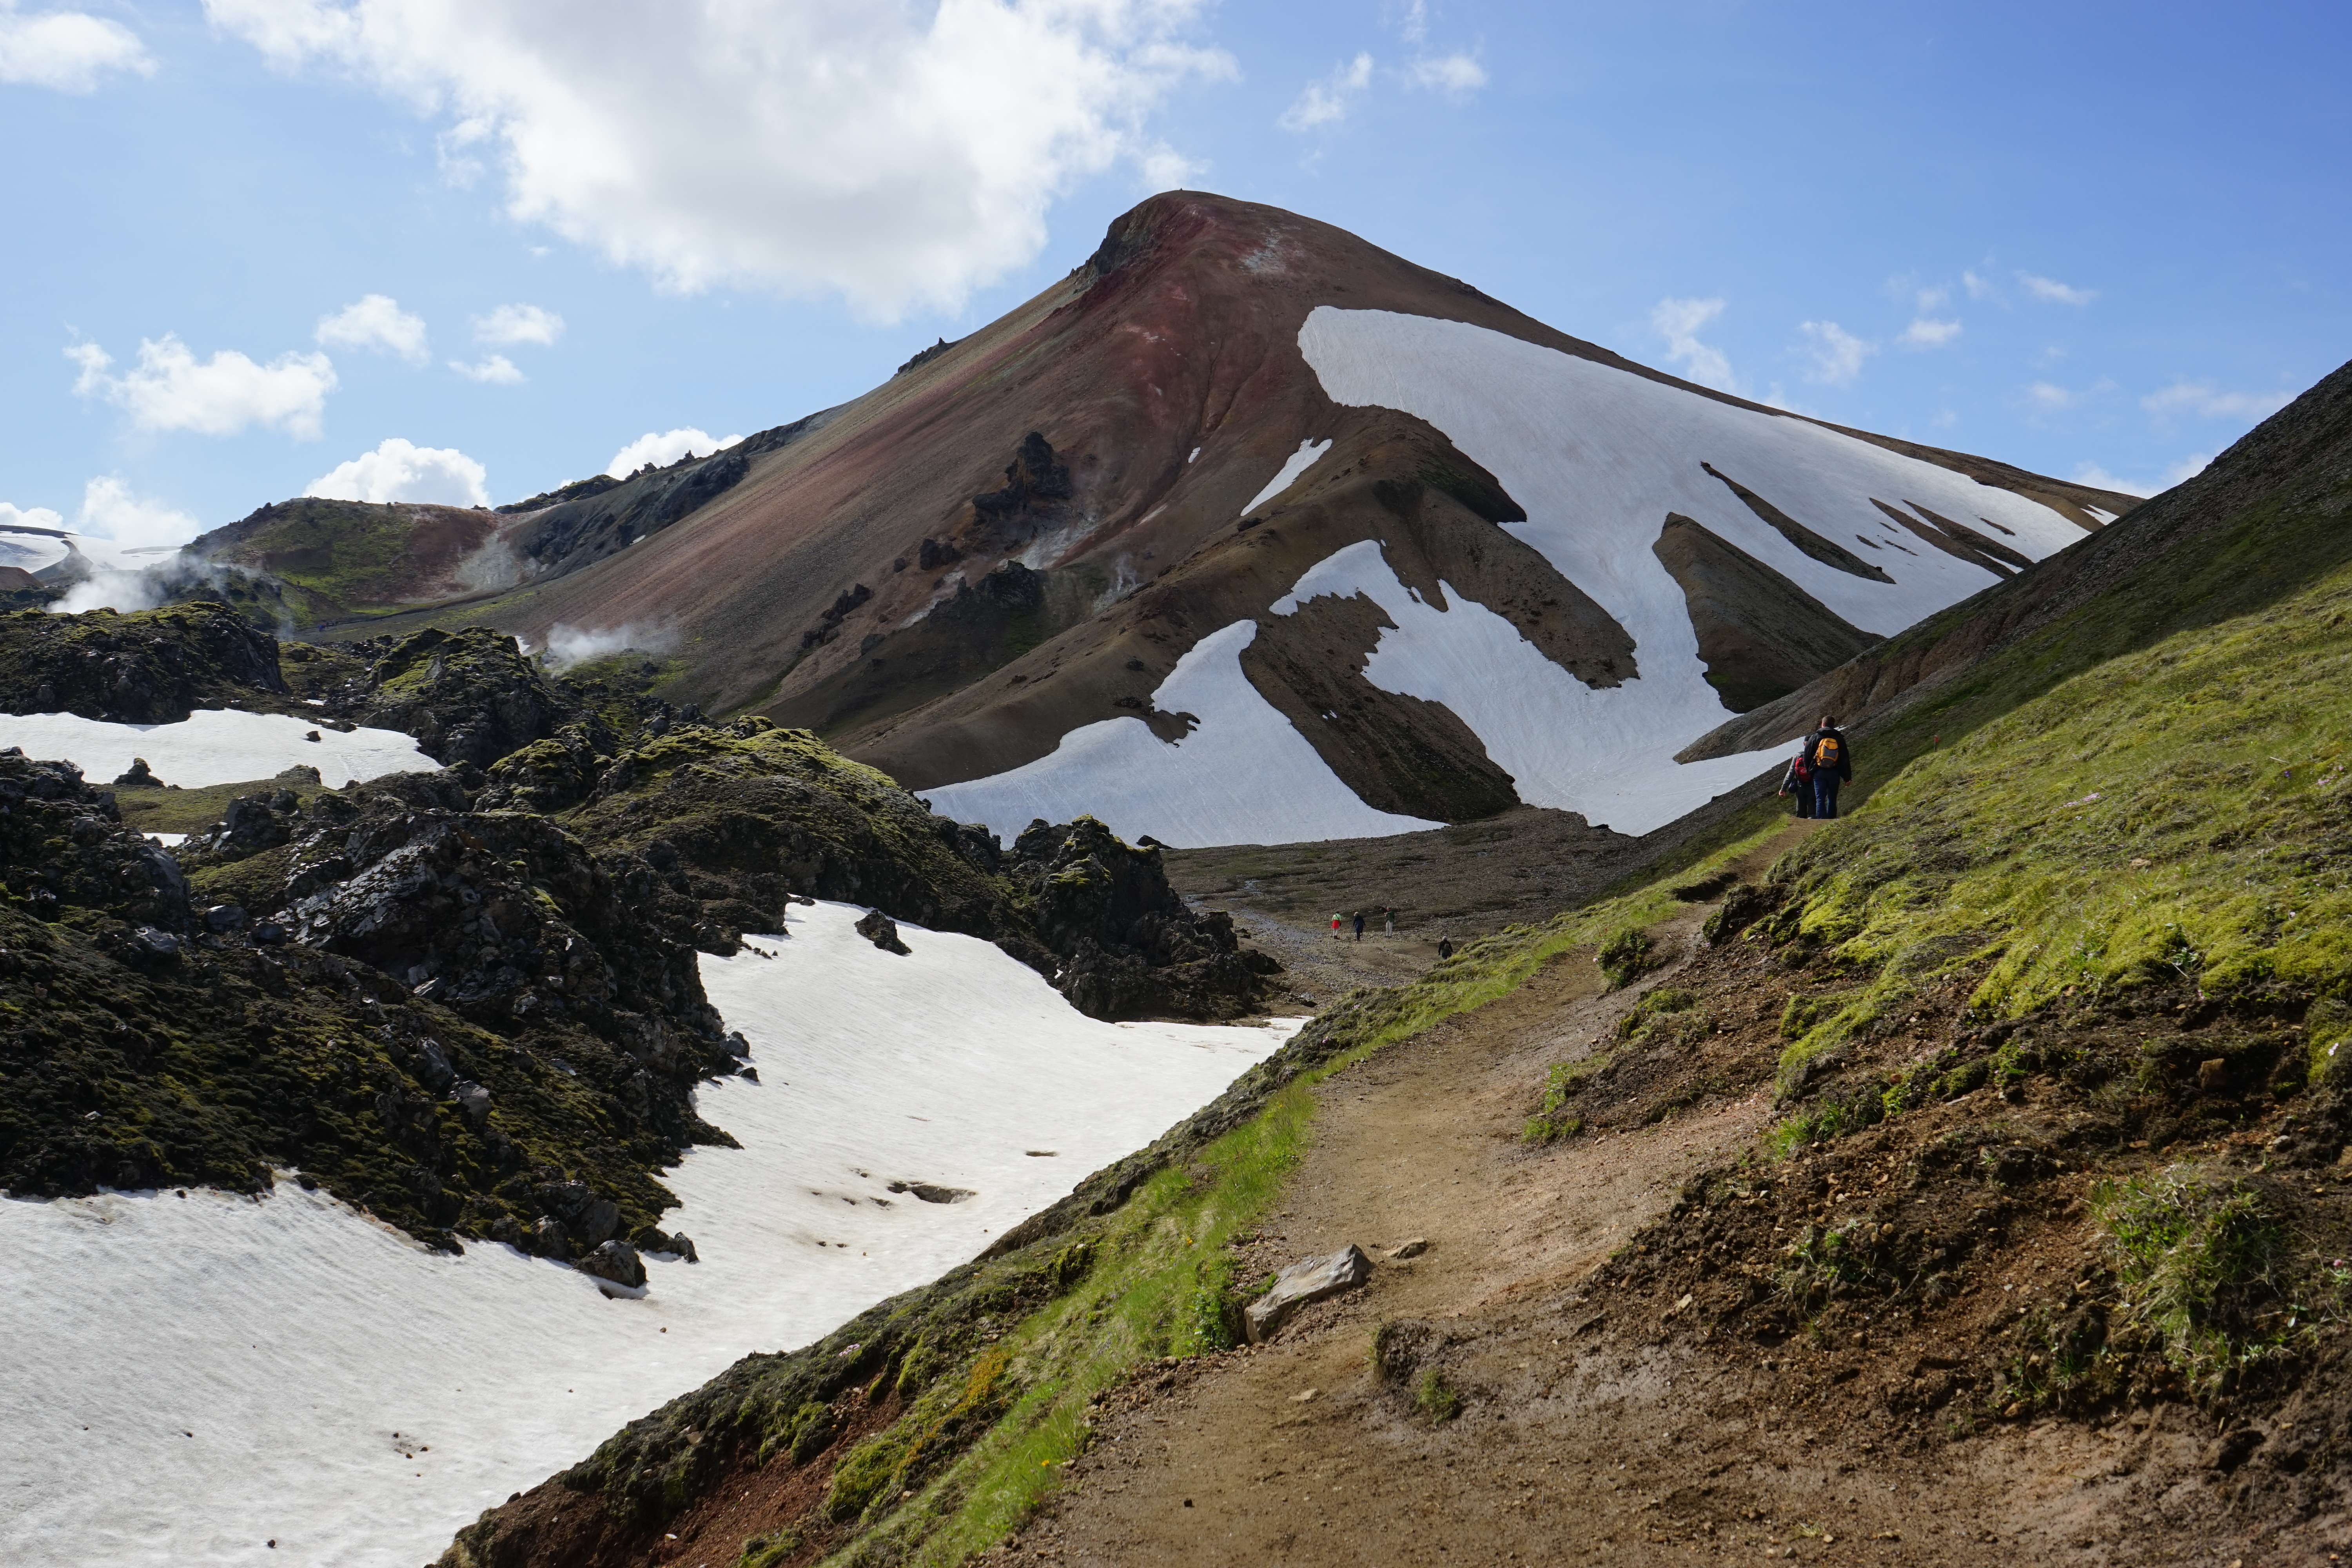
landscape, rock, wilderness, walking, mountain, hiking, trail, hill, lake, adventure, mountain range, hike, iceland, highland, terrain, national park, ridge, summit, geology, mountains, alps, backpacking, plateau, fell, cirque, loch, highlands, moraine, landform, mountain pass, landmannalauga, geographical feature, mountainous landforms